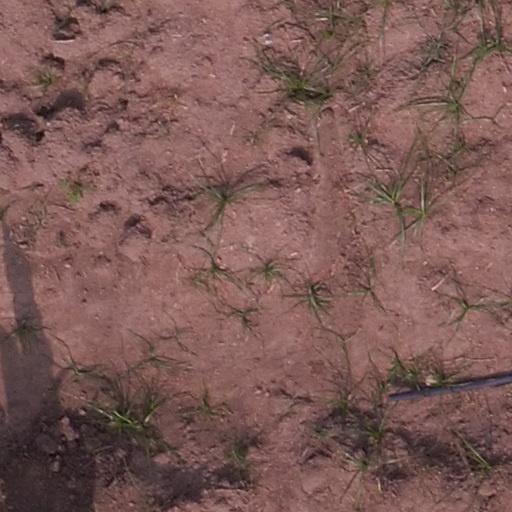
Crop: maize; corn